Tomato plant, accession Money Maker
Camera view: tilt-top (135 deg); turntable rotation: 90 degrees
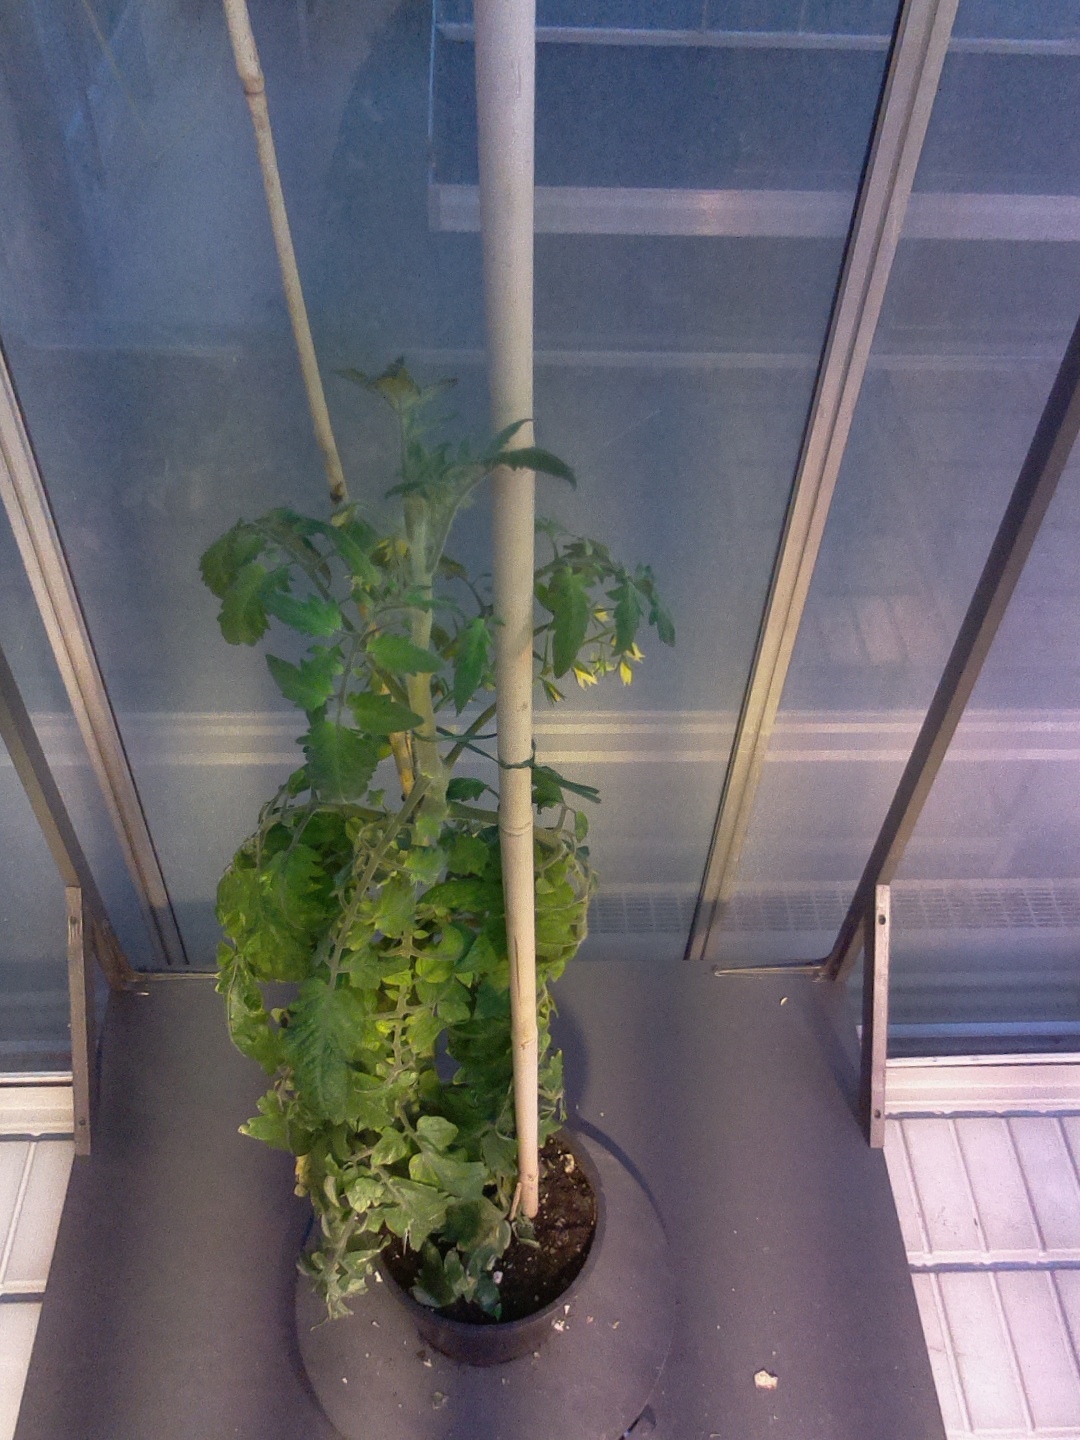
BBCH growth stage 71: 10%-20% of final fruit size